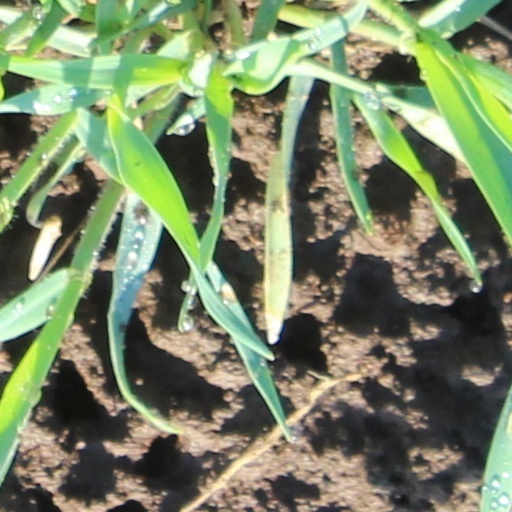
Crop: wheat